Zinaida Ivanova

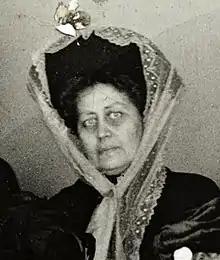
Zinaida Ivanova at the <a href="https%3A//www.flickr.com/photos/48220291%40N04/8385376479">Suffrage Alliance Congress

Zinaida Sergeevna Ivanova, (1865 – 24 August 1913) was a Russian feminist author and translator, under the pen-names of N. Mirovich and Zinaida Mirovich.